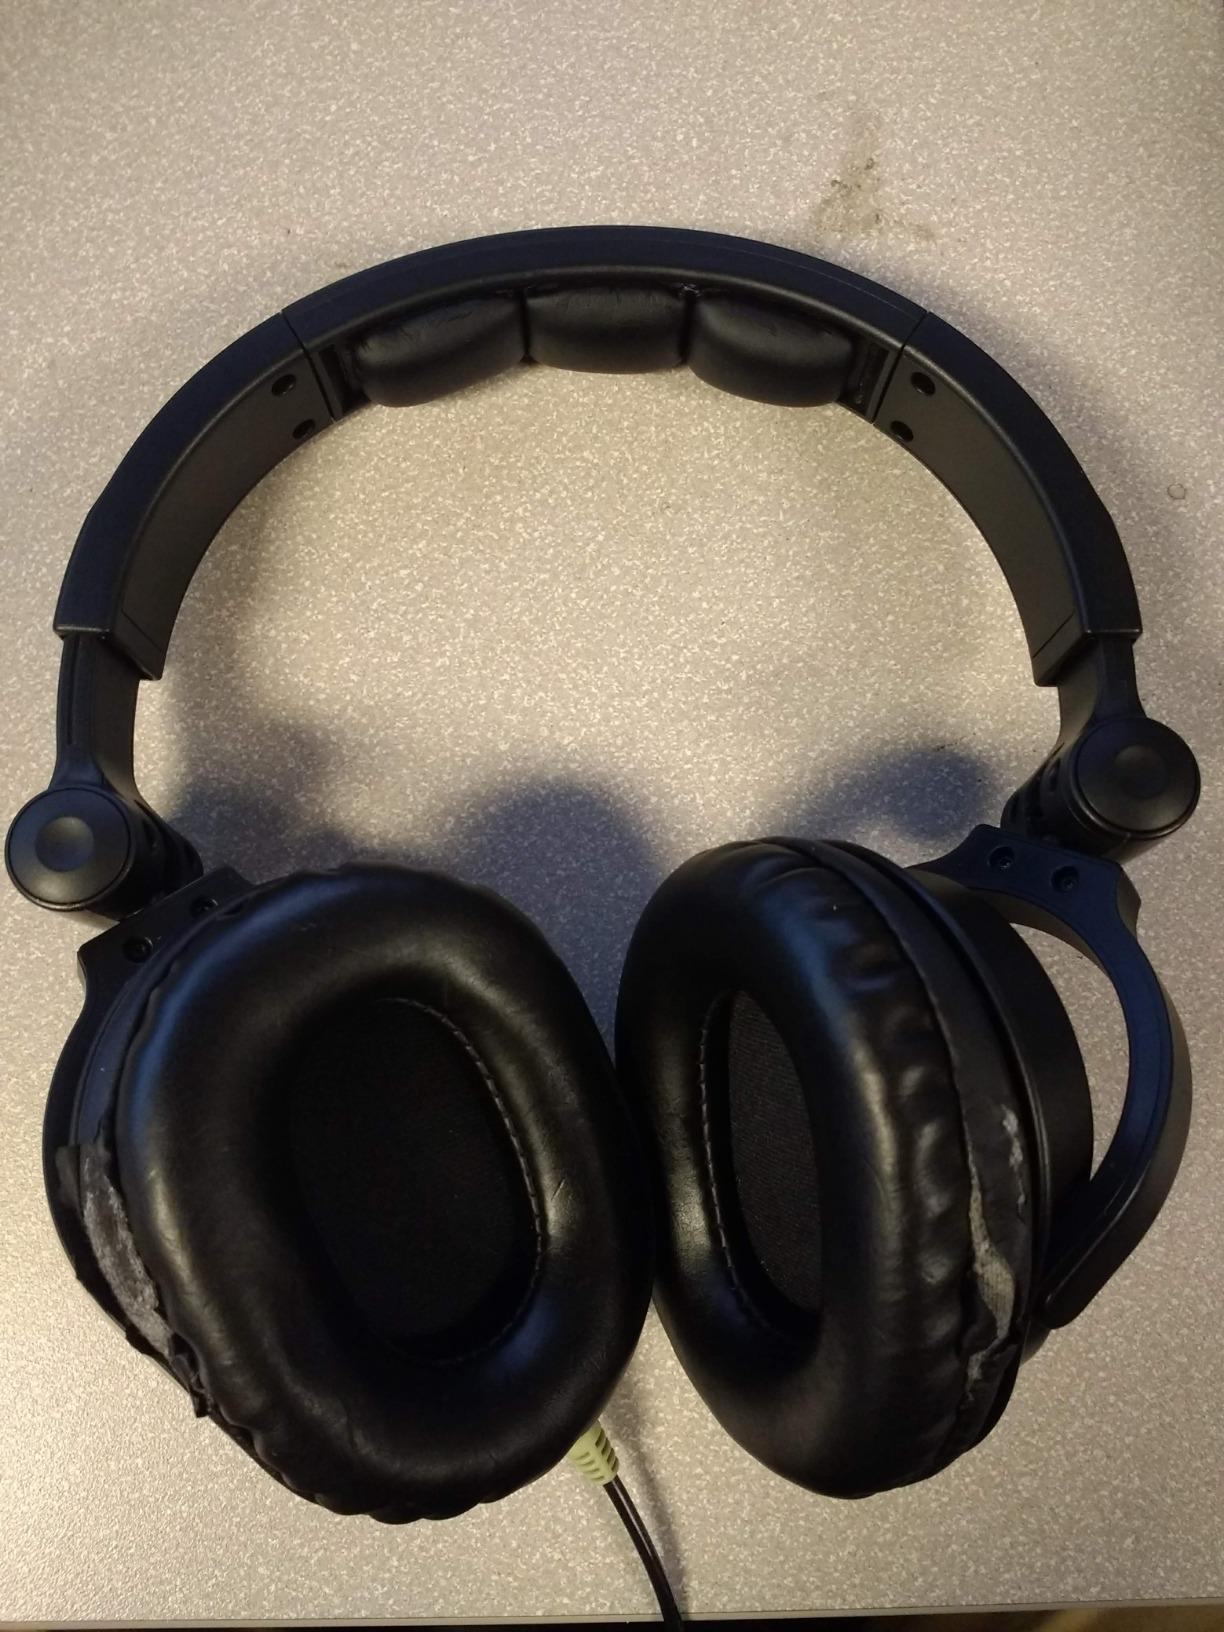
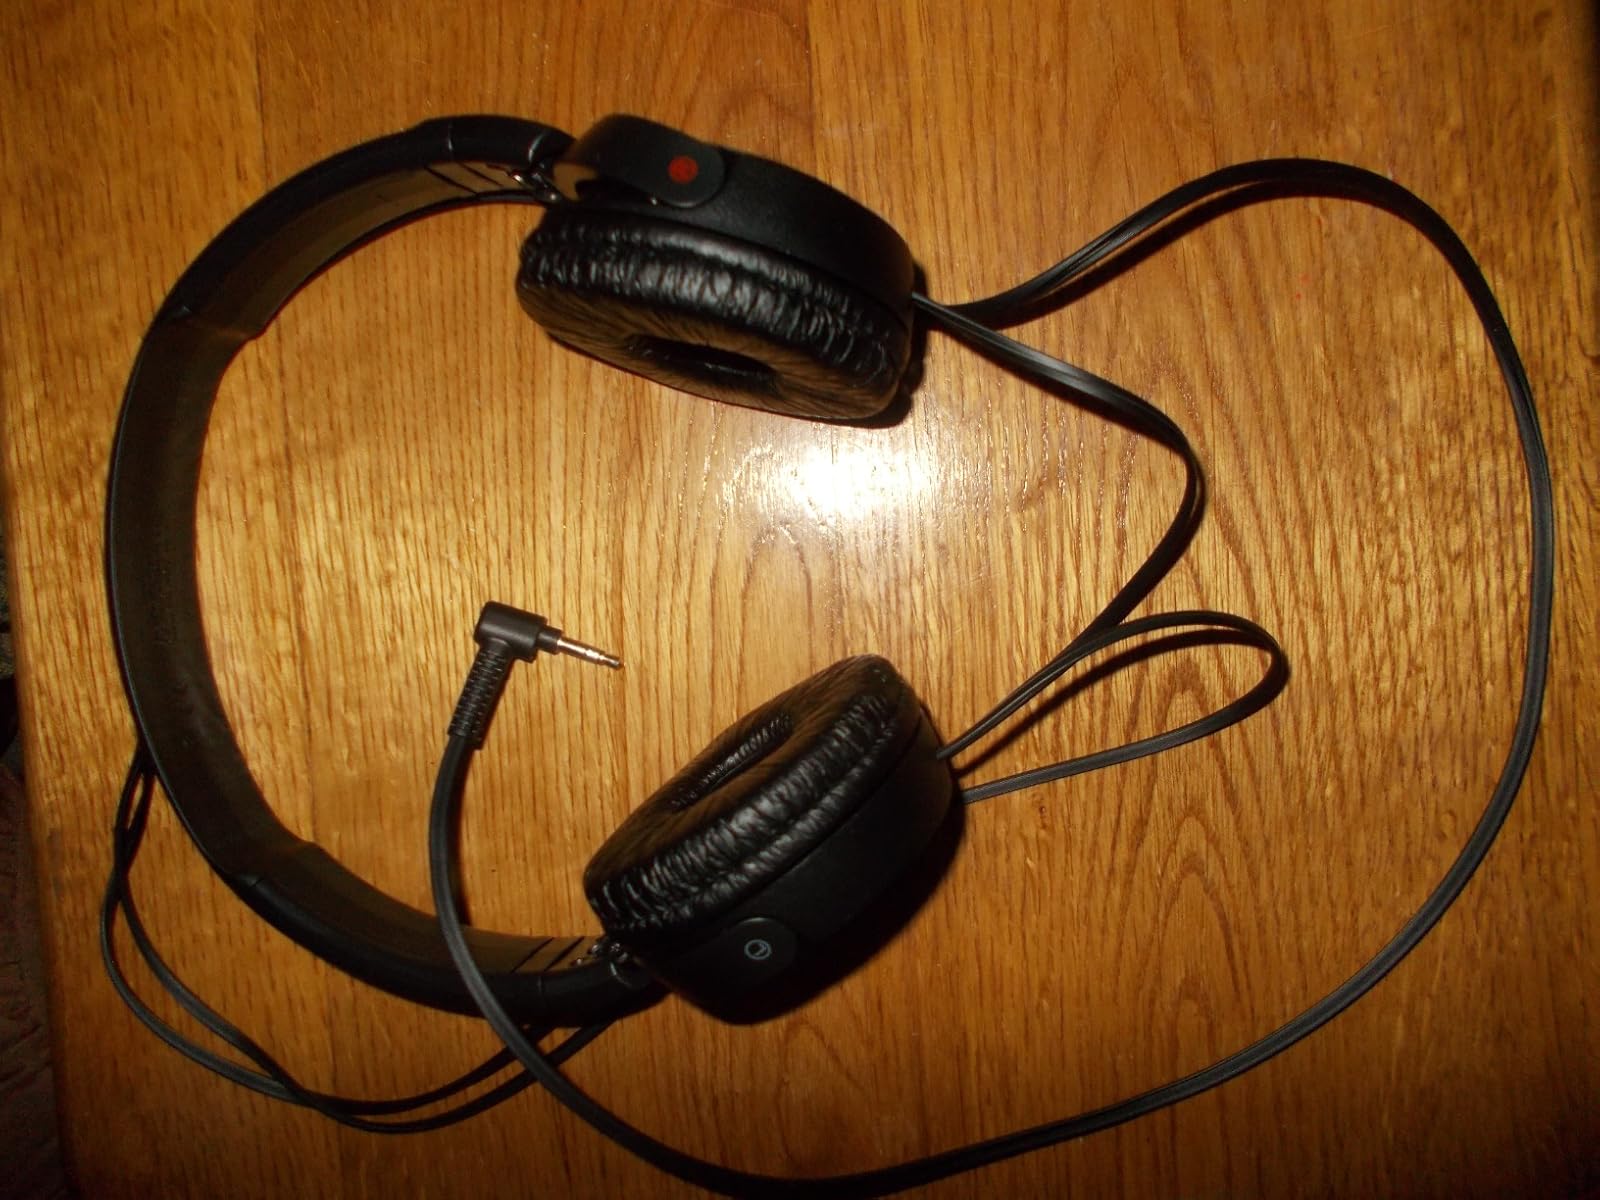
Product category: headphones
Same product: no